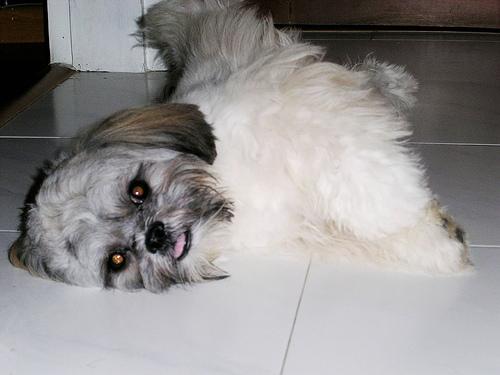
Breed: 215-n000038-Lhasa